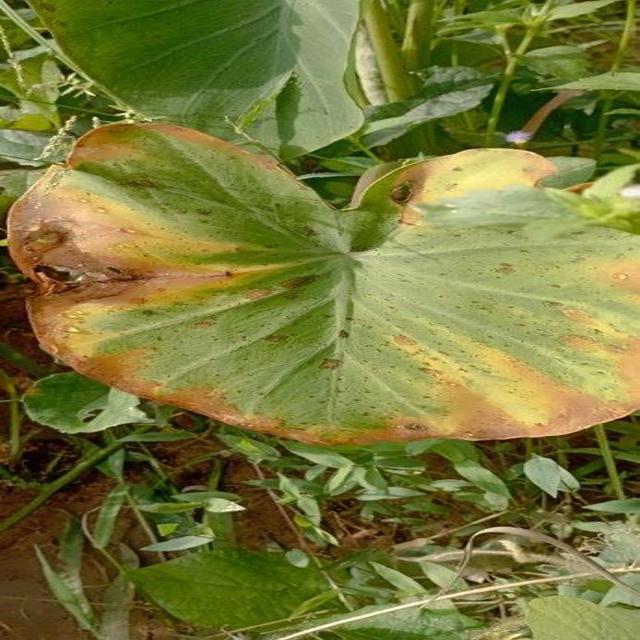
Label: Mid_Blight